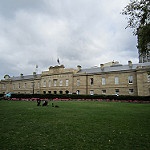
Scene: Outdoor